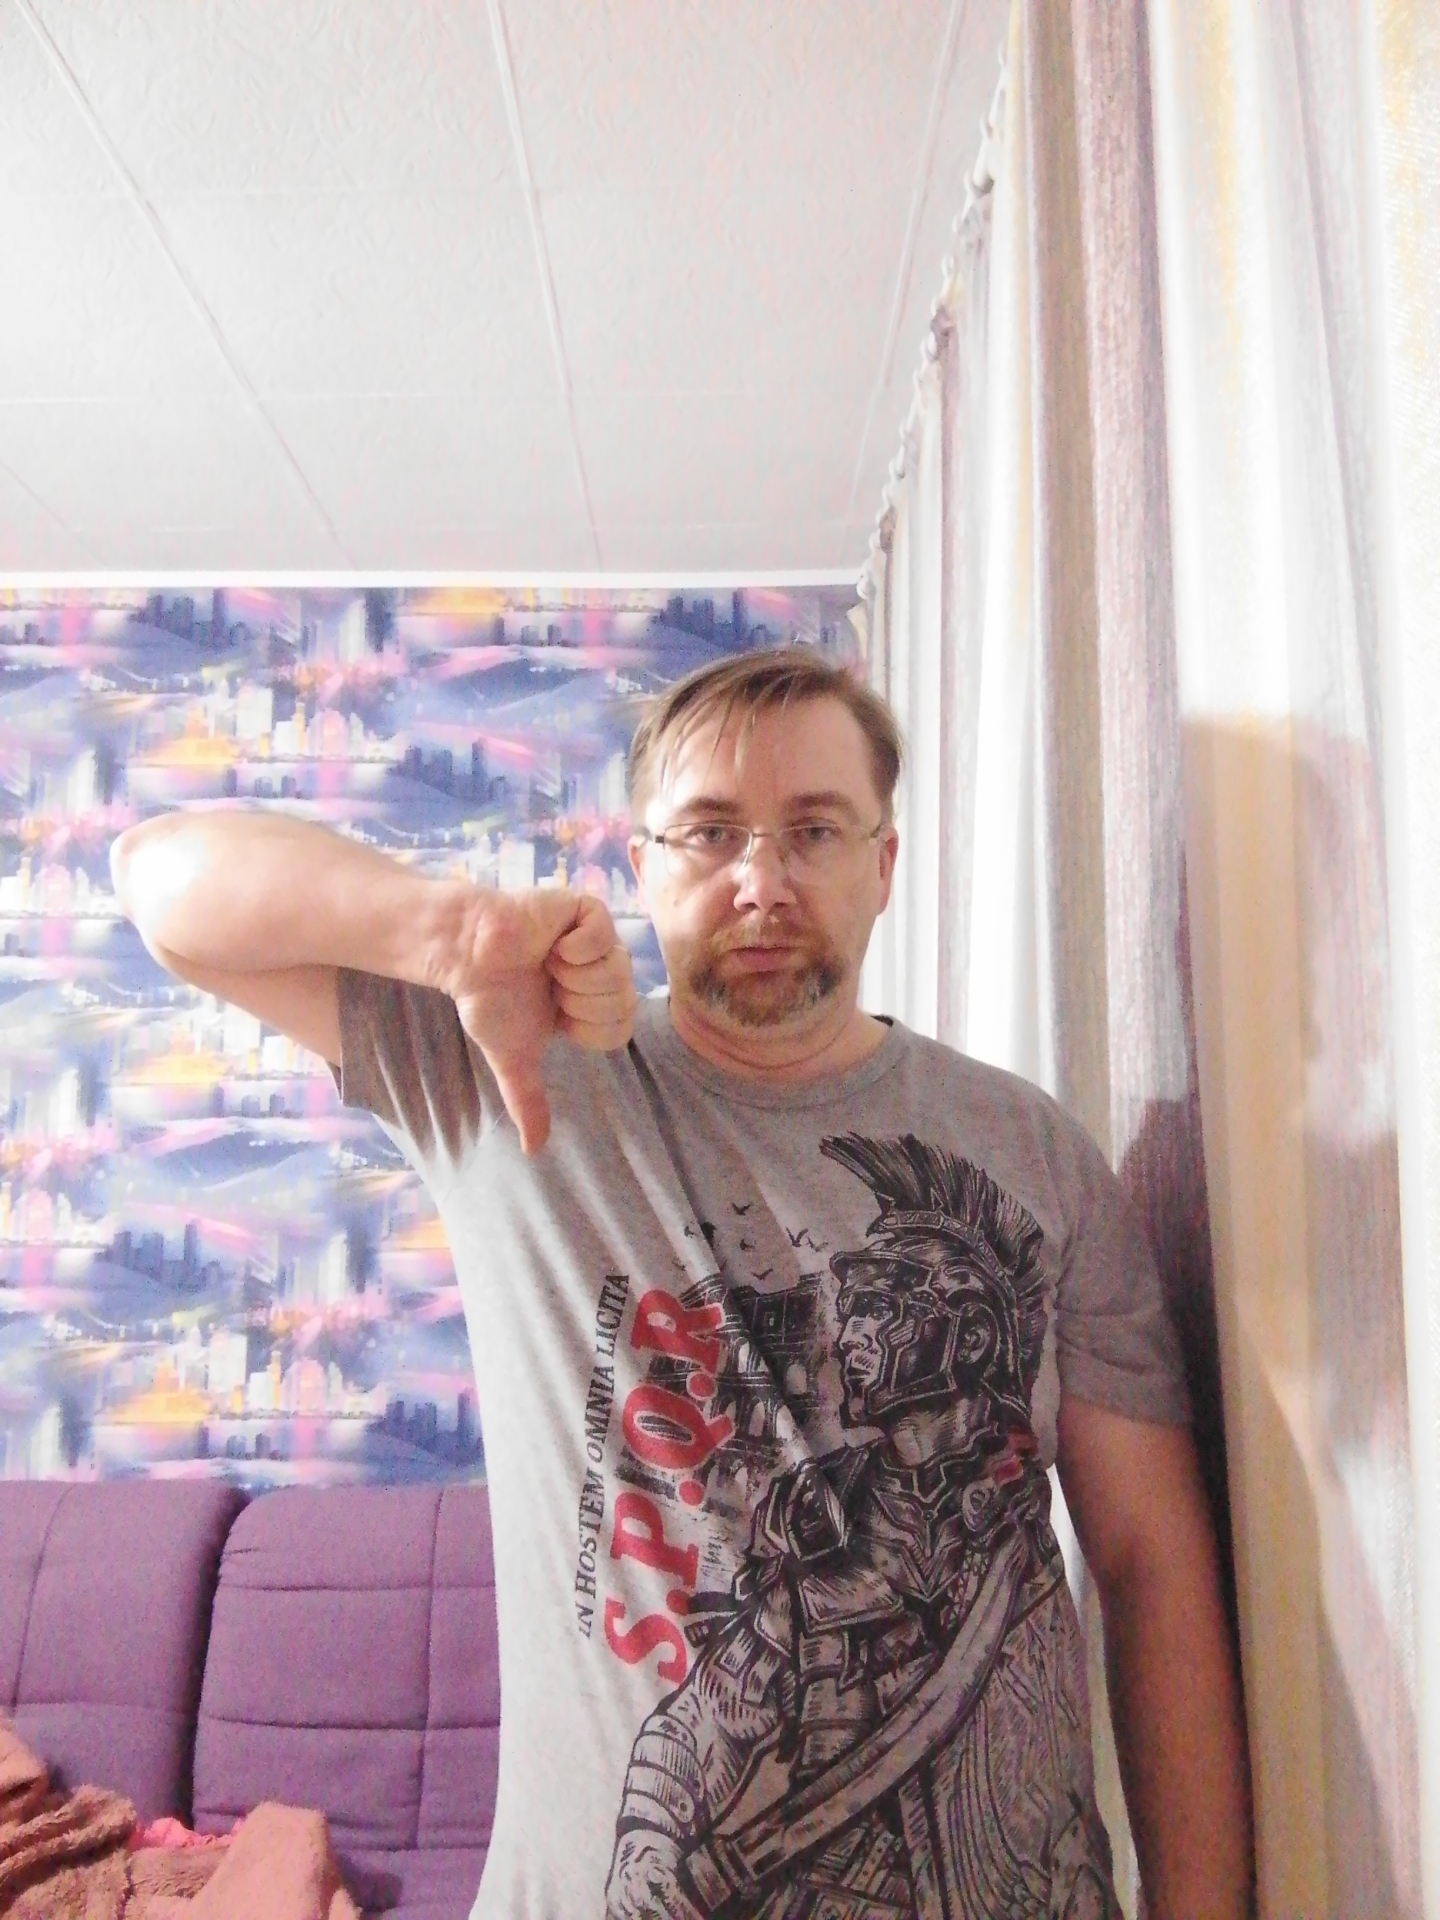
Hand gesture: dislike